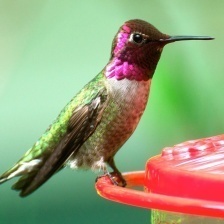
Species: ANNAS HUMMINGBIRD
Scientific name: CALYPTE ANNA
ImageNet parent category: hummingbird